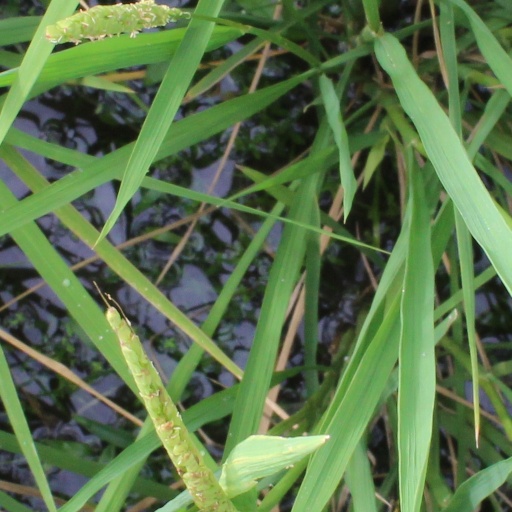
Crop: rice